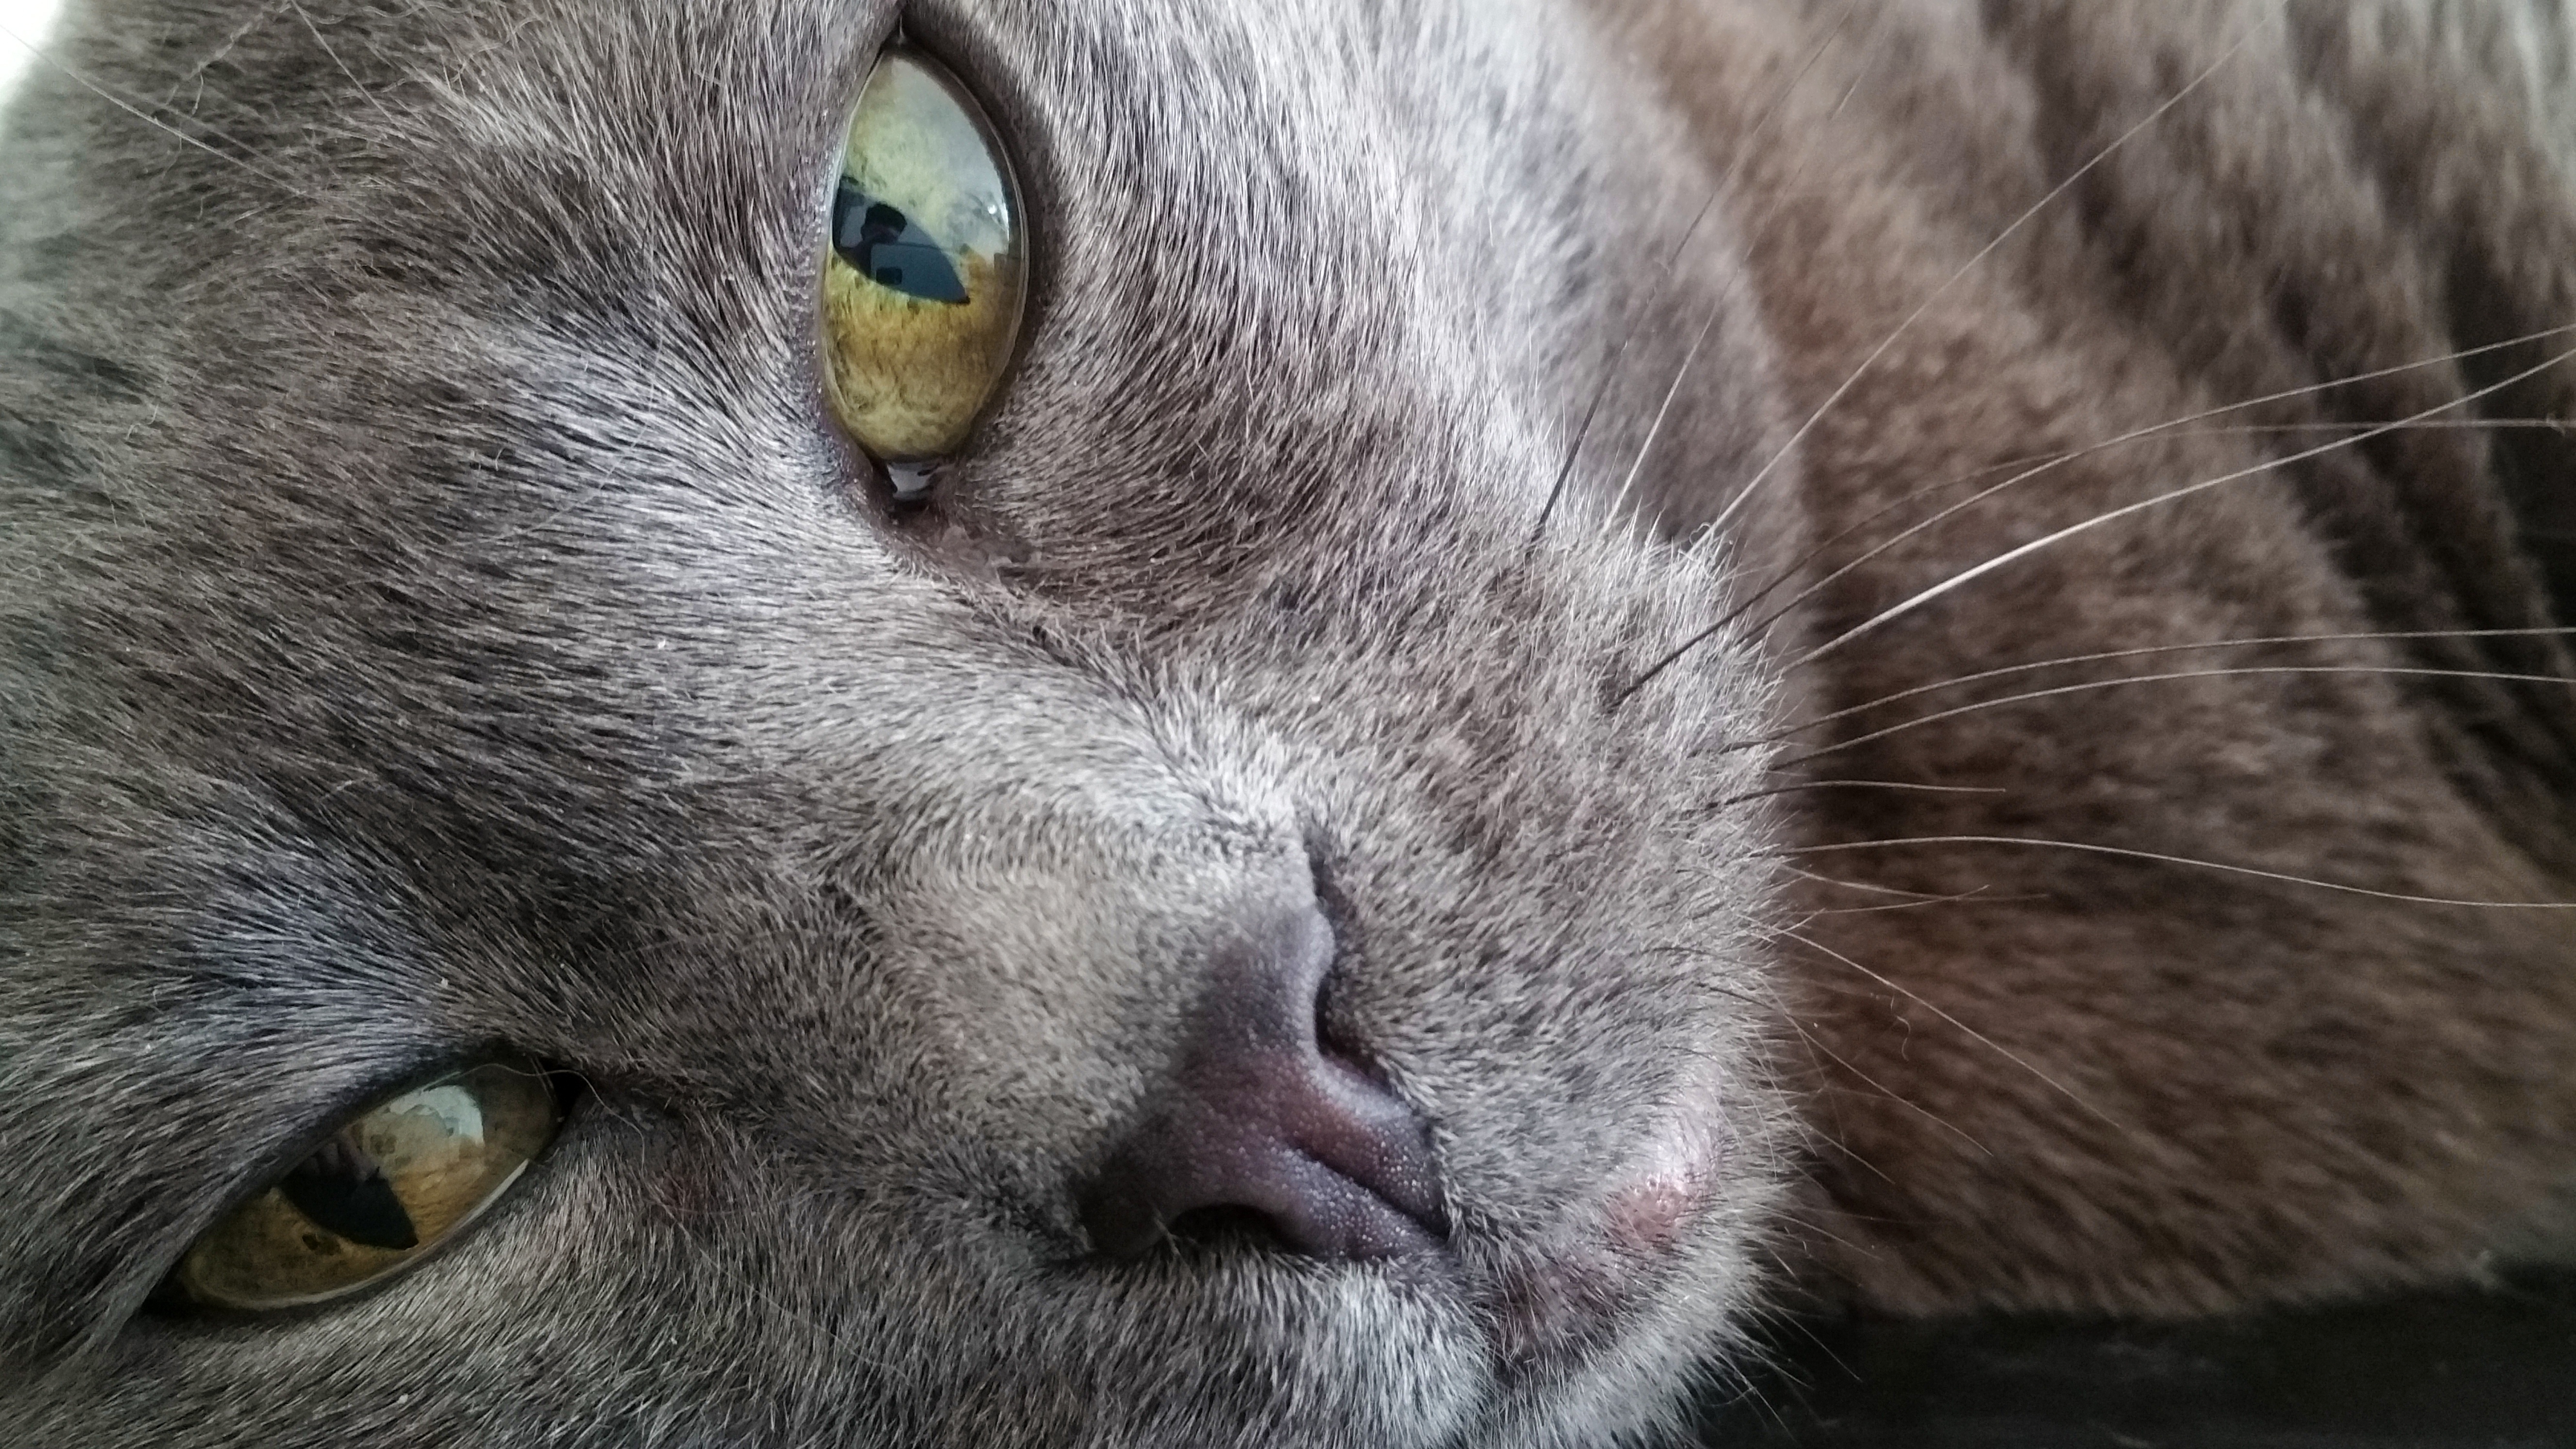
animal, cat, macro, mammal, fauna, close up, pets, nose, eyes, whiskers, snout, eye, vertebrate, detail, organ, tabby cat, wild cat, small to medium sized cats, cat like mammal, domestic short haired cat